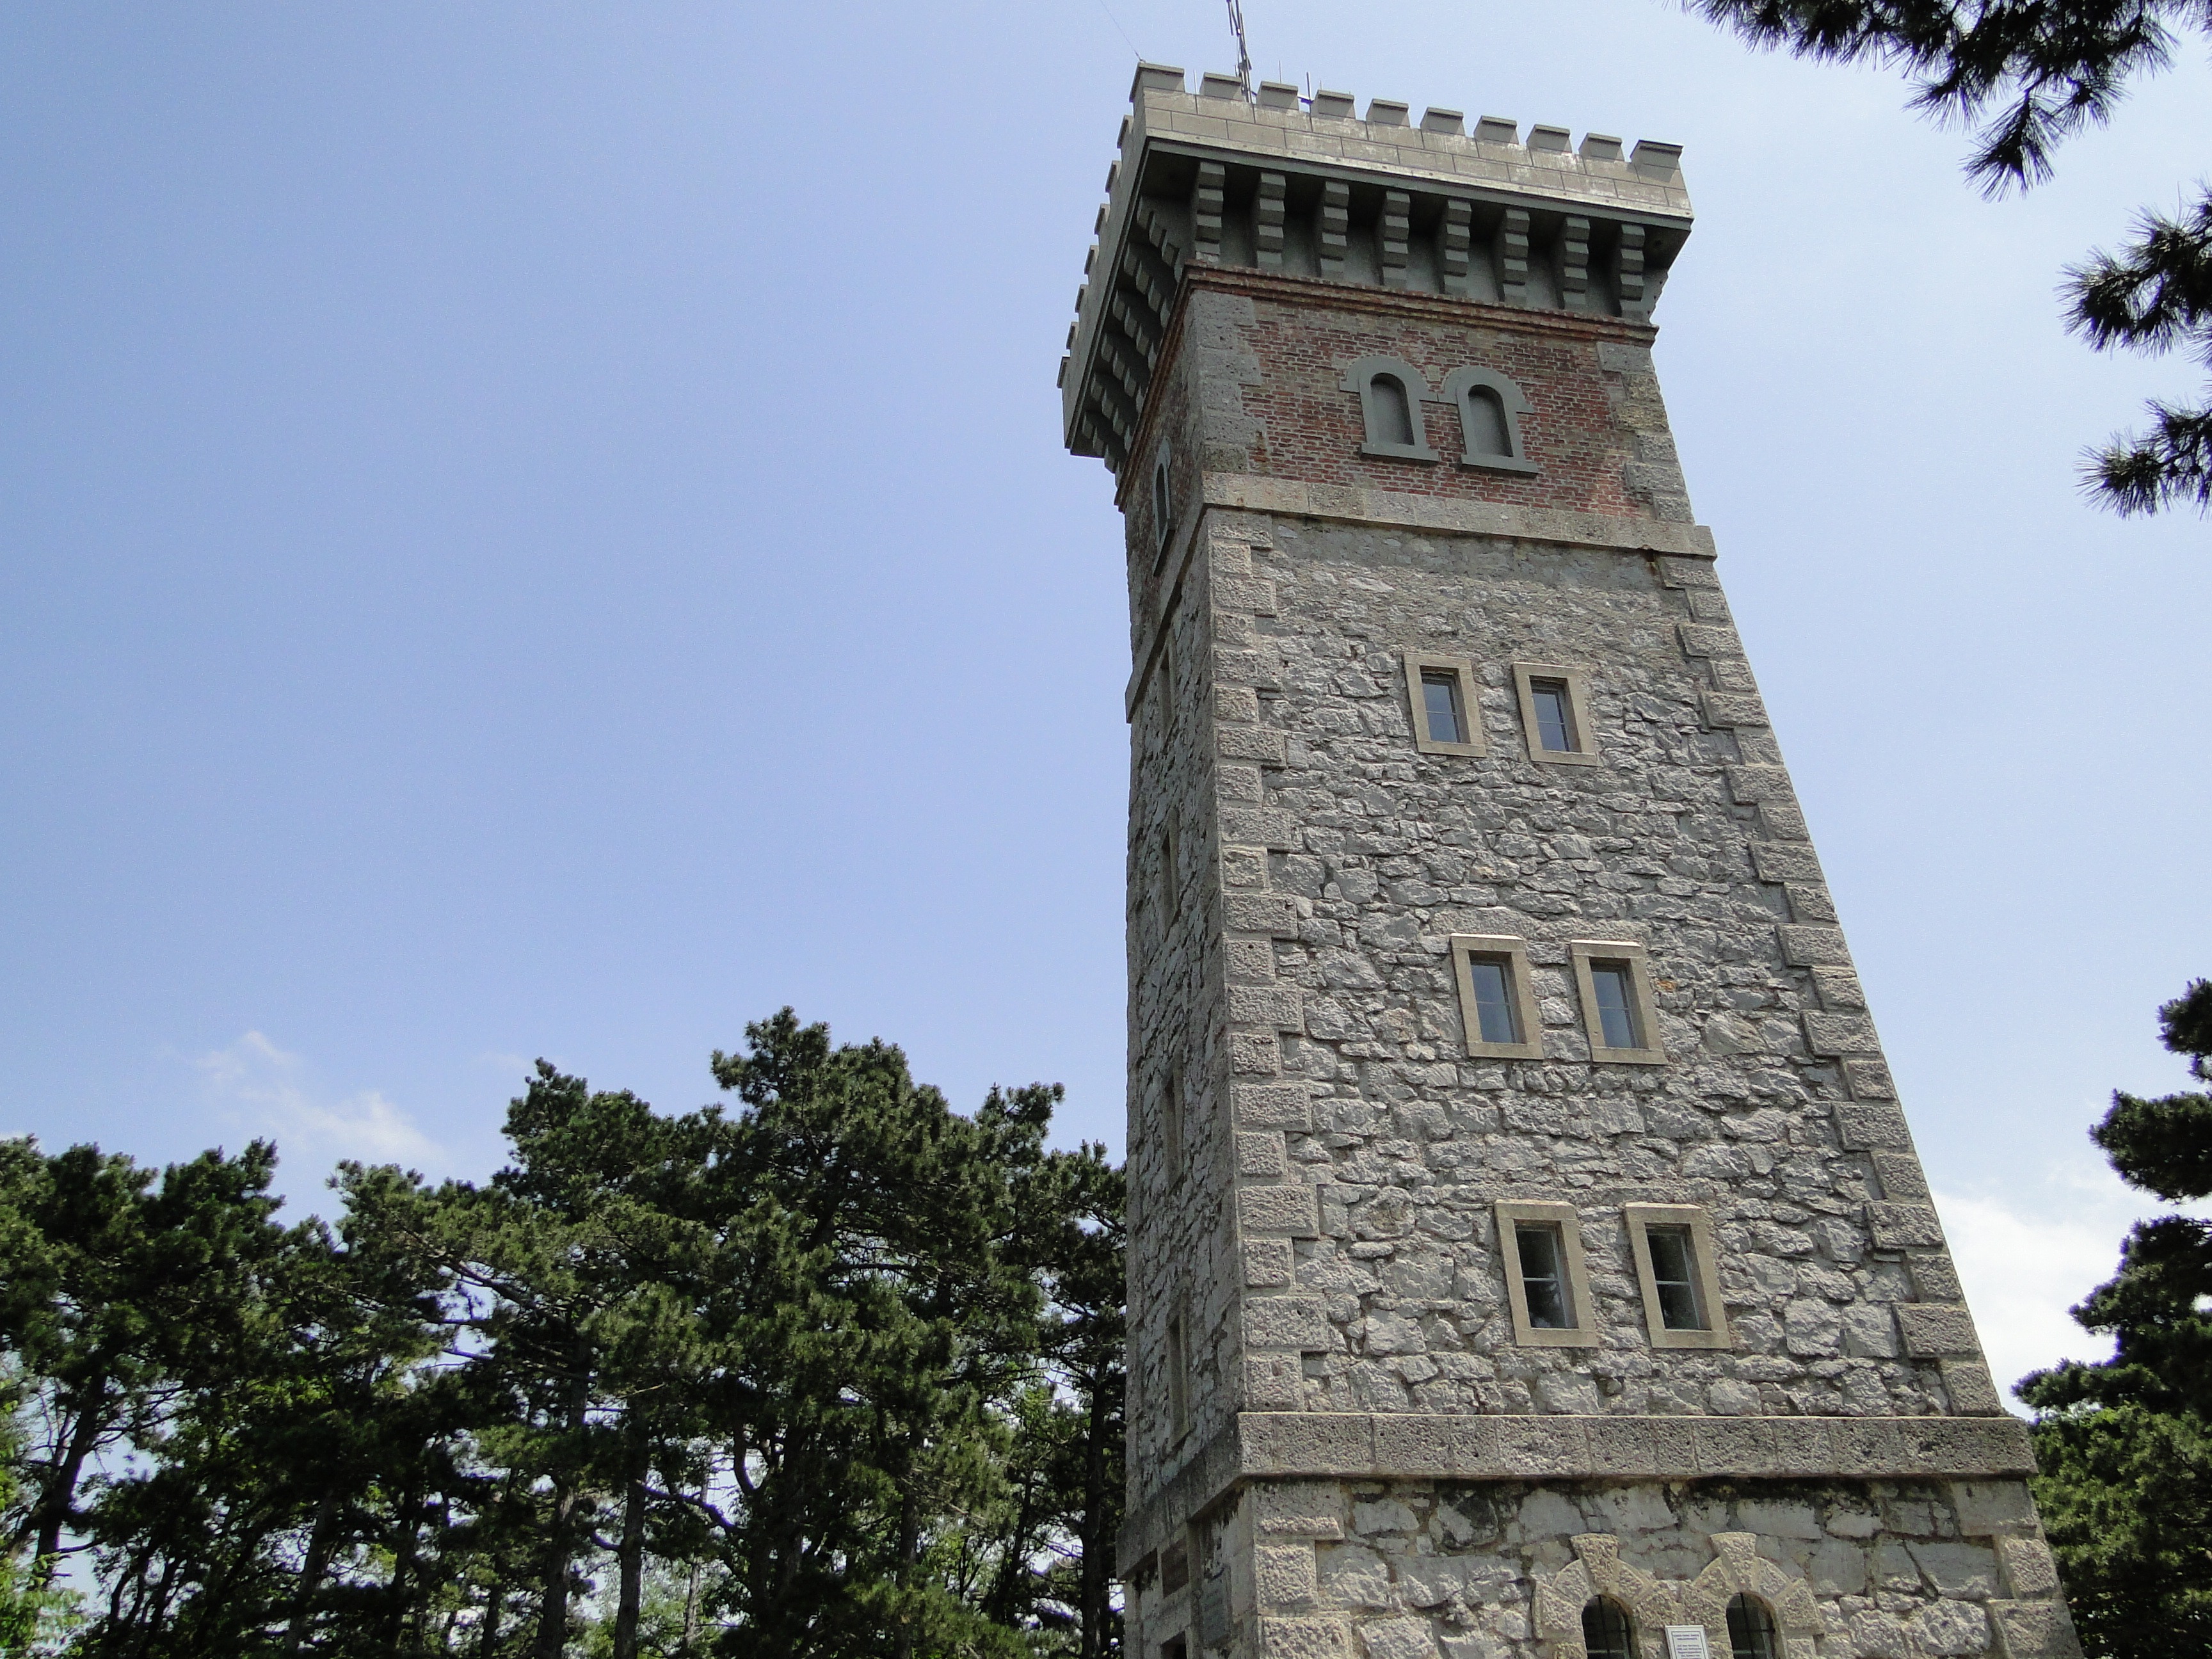
building, tower, landmark, place of worship, bell tower, austria, steeple, harz mountain